Luis Argudo

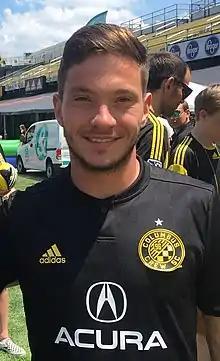
Argudo with Columbus in 2018

Luis Alejandro Argudo (born December 13, 1995) is an American soccer player who plays as a midfielder for the New York Pancyprian-Freedoms. He previously appeared at the semi-professional level for Carolina Dynamo, played professionally with Columbus Crew SC, Inter Miami, Norrby IF, and Pittsburgh Riverhounds, and spent time on loan with Hartford Athletic.